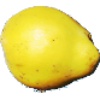
Label: Quince 1